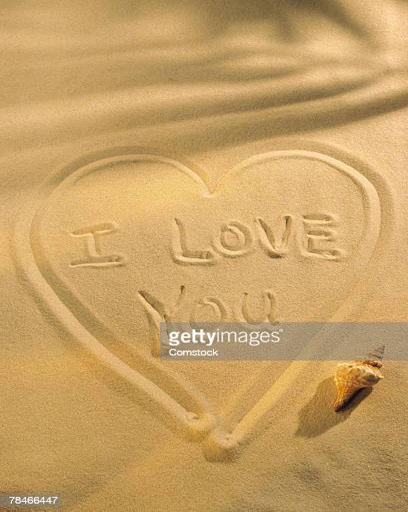
i love you written in the sand